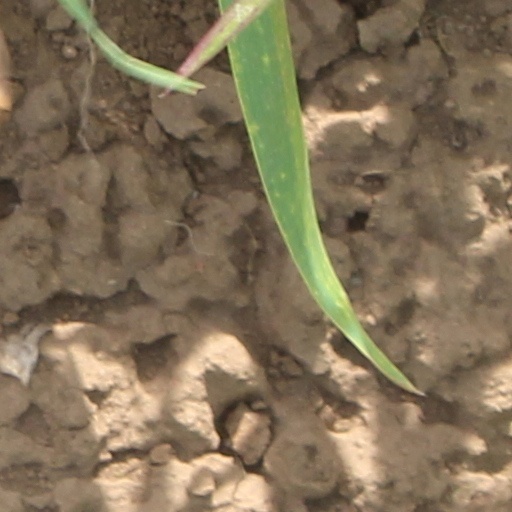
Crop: wheat